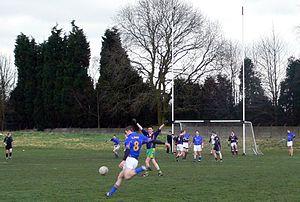
Finale du championnat anglais de football gaélique universitaire Liverpool John Moores University 1-13 -- Napier University 0-7 Birmingham - 2008
Le football gaélique est le sport le plus populaire d'Irlande. Si le jeu ressemble à un mélange de rugby à XV et de football association, il est moins violent que ces derniers, puisque le plaquage et le tacle sont interdits. Les règles sont simples et offrent plus de liberté à l'équipe qui attaque. C'est un sport totalement amateur, et chaque joueur ne peut jouer que pour une seule équipe dans toute sa vie, celle du comté dont il est originaire.